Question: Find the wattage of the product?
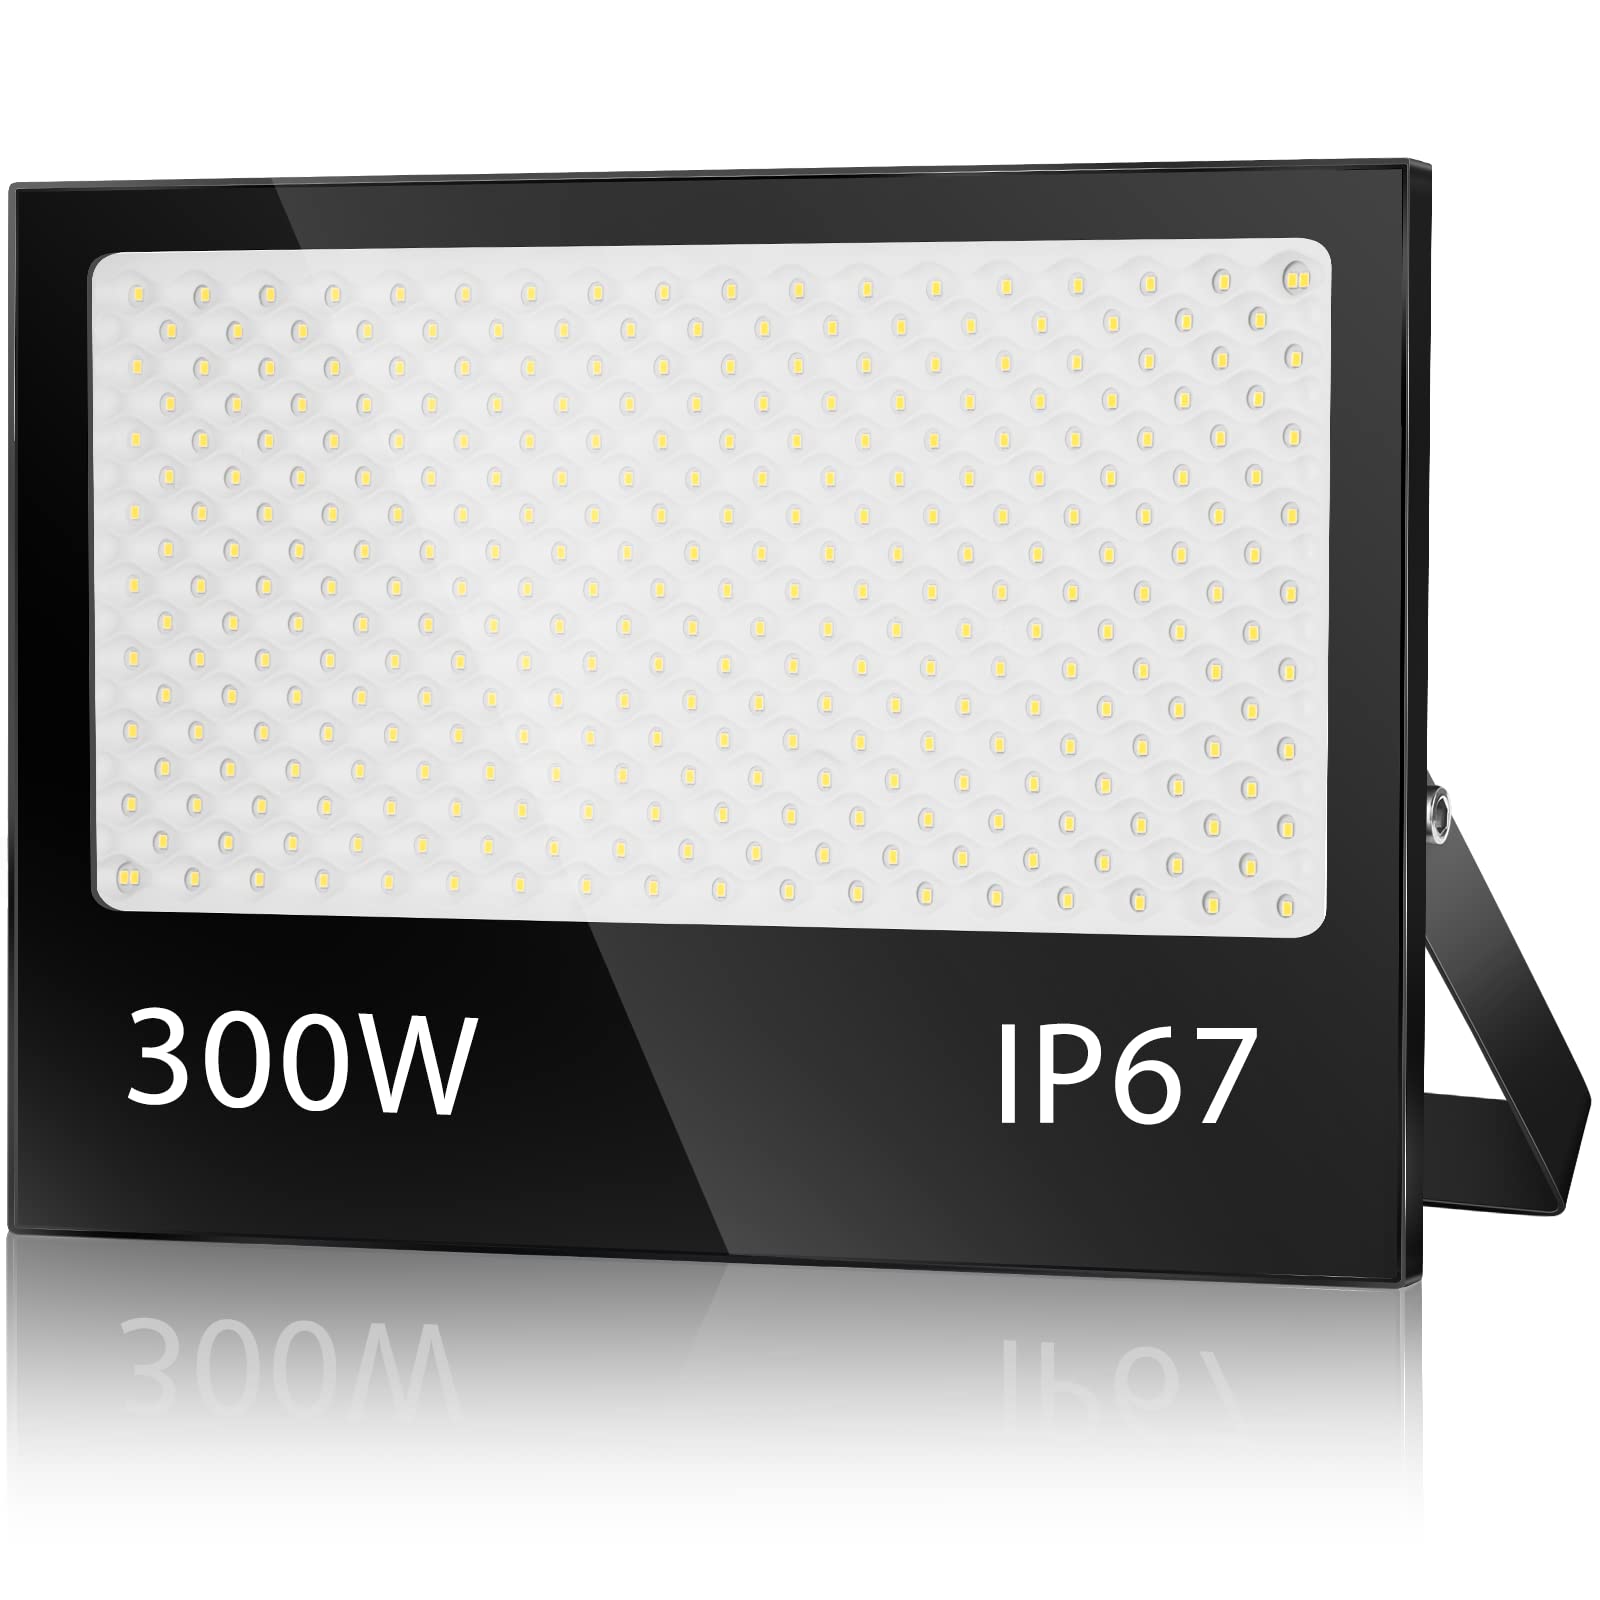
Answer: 300.0 watt